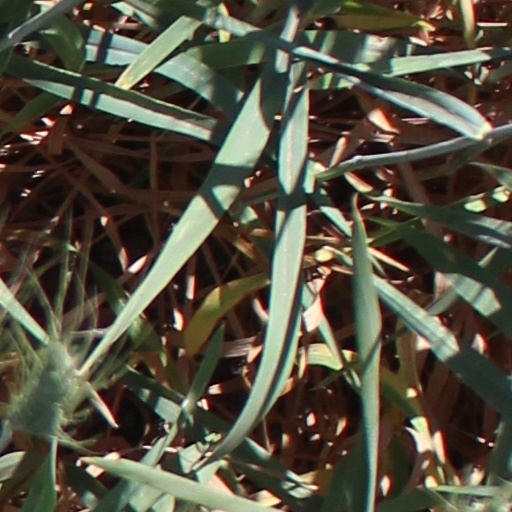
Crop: wheat